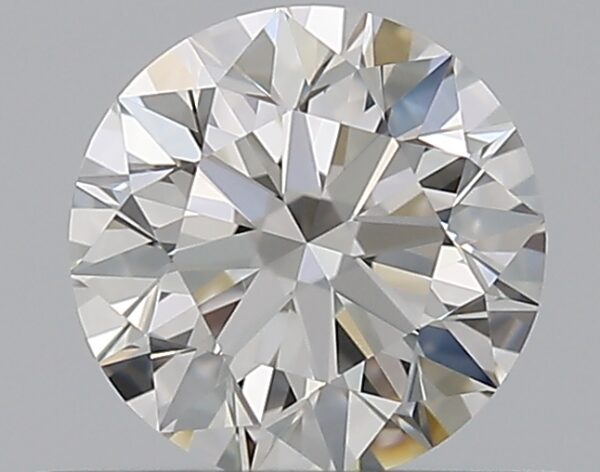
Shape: round
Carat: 0.52
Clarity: VVS1
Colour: H
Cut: EX
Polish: EX
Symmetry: EX
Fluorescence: N
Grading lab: GIA
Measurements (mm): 5.13 x 5.16 x 3.21